Patrick Macnee's Ghost Stories

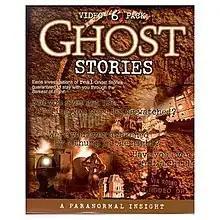
Cover of the 1997 VHS box set

Patrick Macnee's Ghost Stories, also known as "Ghost Stories", "Ghost Stories: A Paranormal Insight", and "Real Ghost Stories", was a series of six specials that were originally released from October 2, 1997, to October 7, 1997. The specials were hosted by Patrick Macnee (of TV's "The Avengers" and "The Howling".) The six specials were released separately and together on VHS and in several boxed sets on DVD. The specials investigate various hauntings and is similar to the format of "Unsolved Mysteries". The series include such explorations as the legends of "The Black Hope Horror", "The Tower of London", "Harriet’s Ghost" and many more.